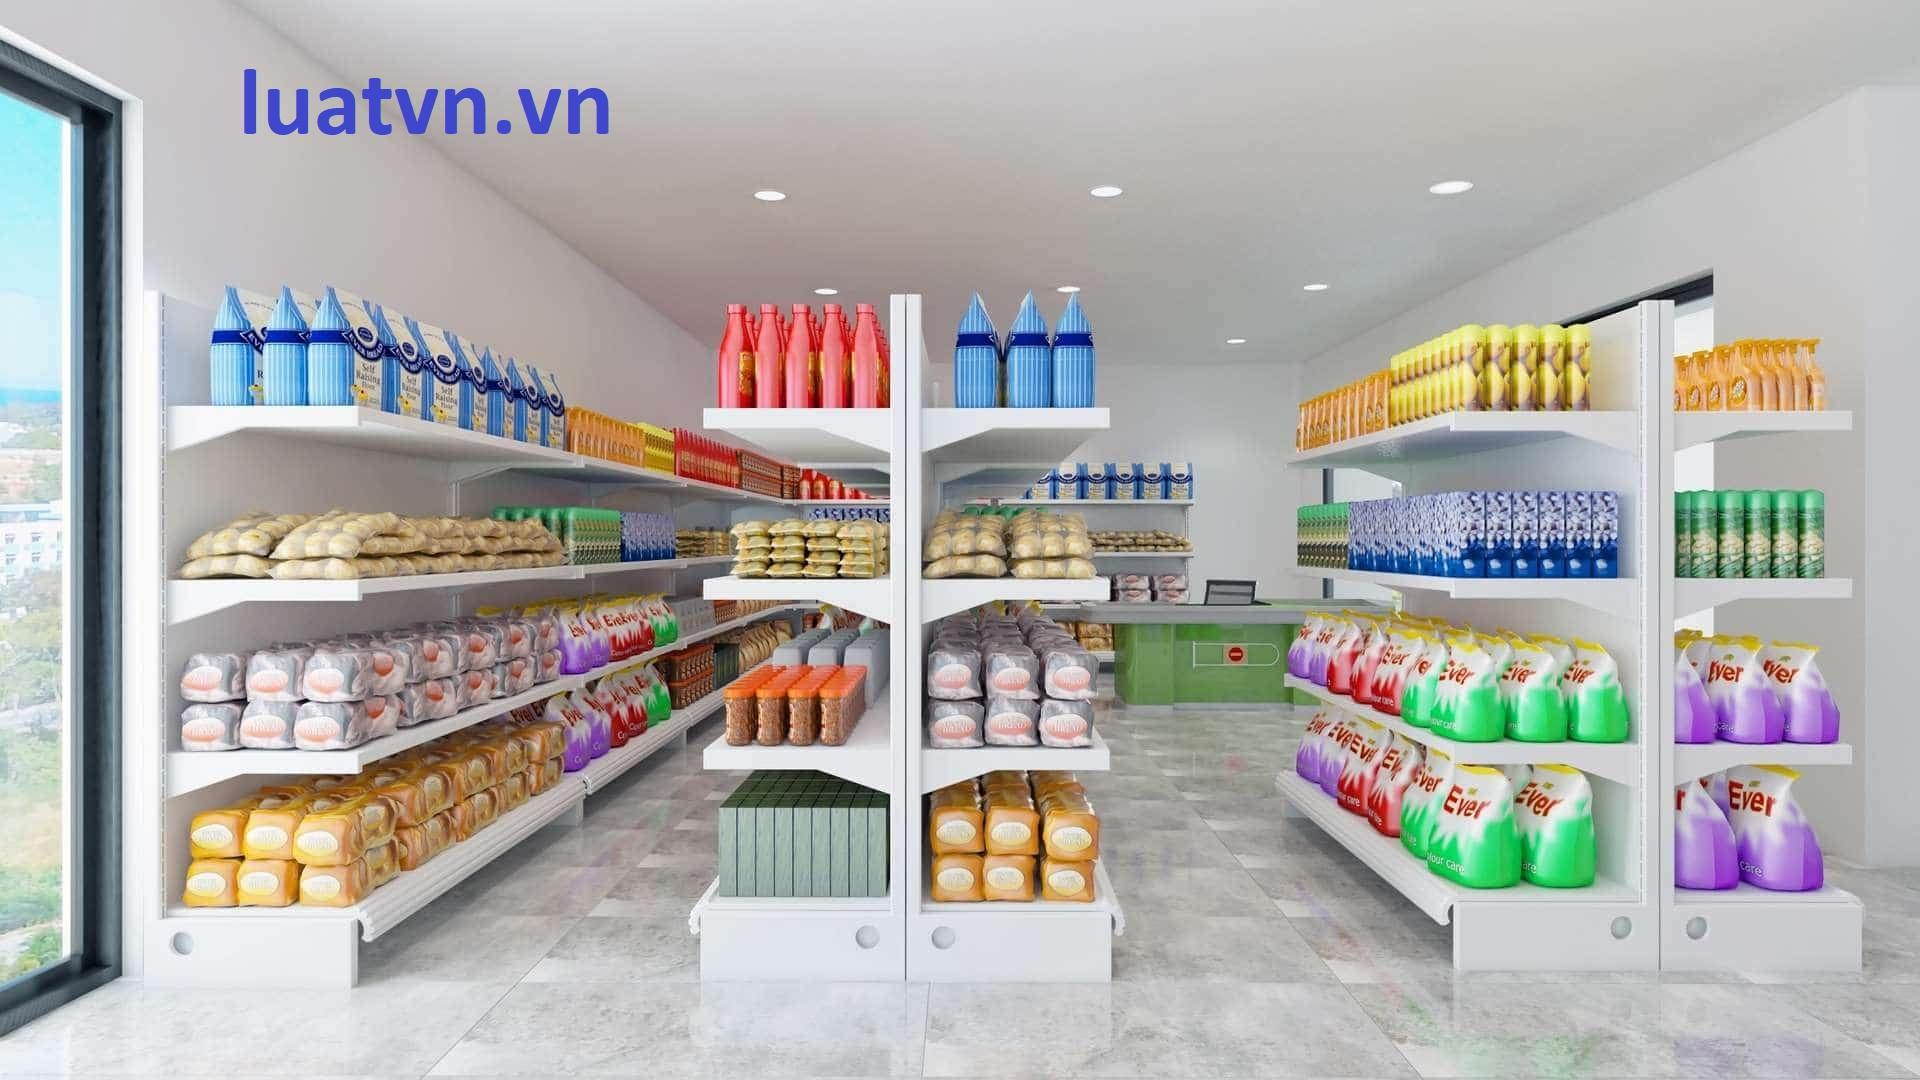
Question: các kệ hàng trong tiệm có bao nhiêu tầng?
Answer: kệ có bốn tầng